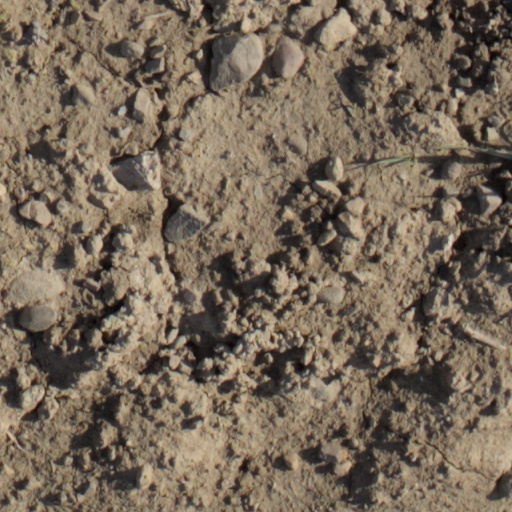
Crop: wheat